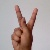
The image shows a hand gesture representing the letter 'K' in Indian Sign Language.